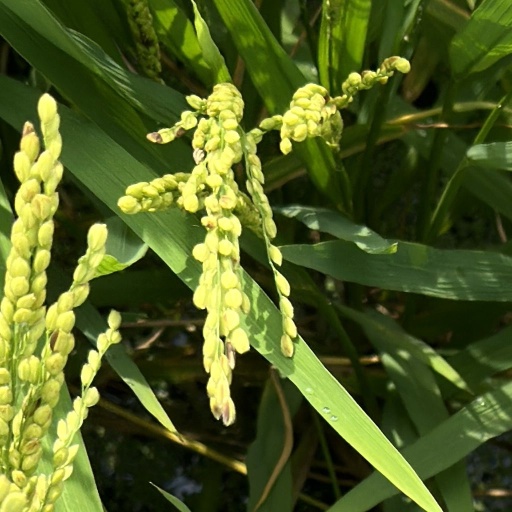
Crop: rice